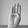
ASL letter: B